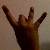
The image shows a hand gesture representing the number 8 in Indian Sign Language.